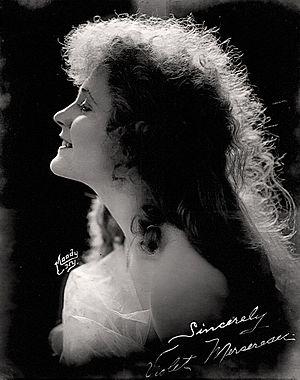
Violet Mersereau est une actrice américaine née le 2 octobre 1892 à New York, dans l’État de New York aux États-Unis, décédée le 12 novembre 1975 à Plymouth dans le Massachusetts.